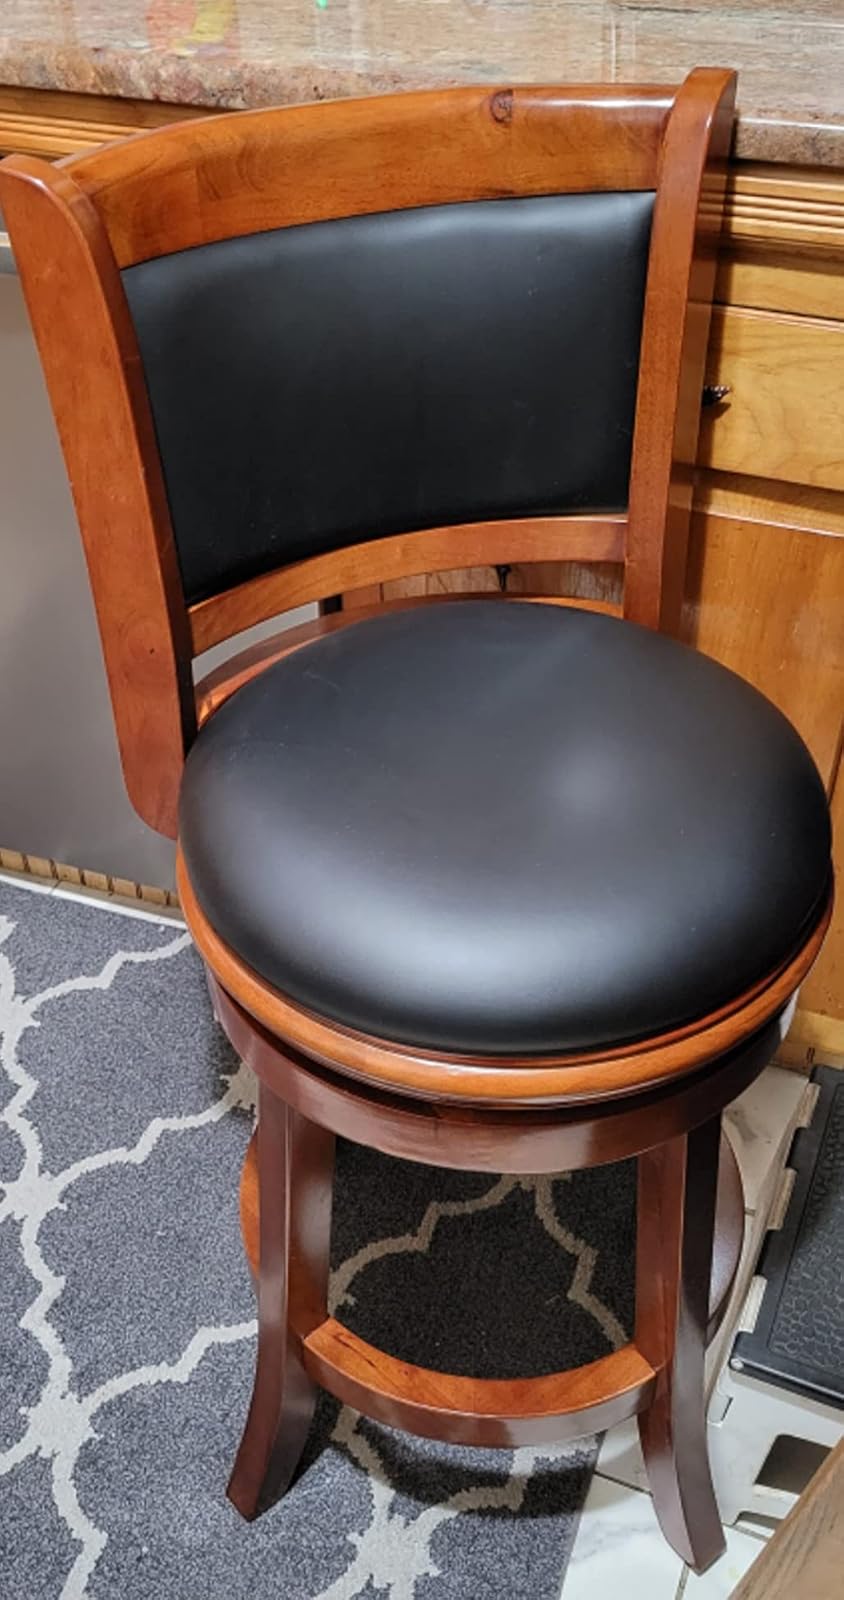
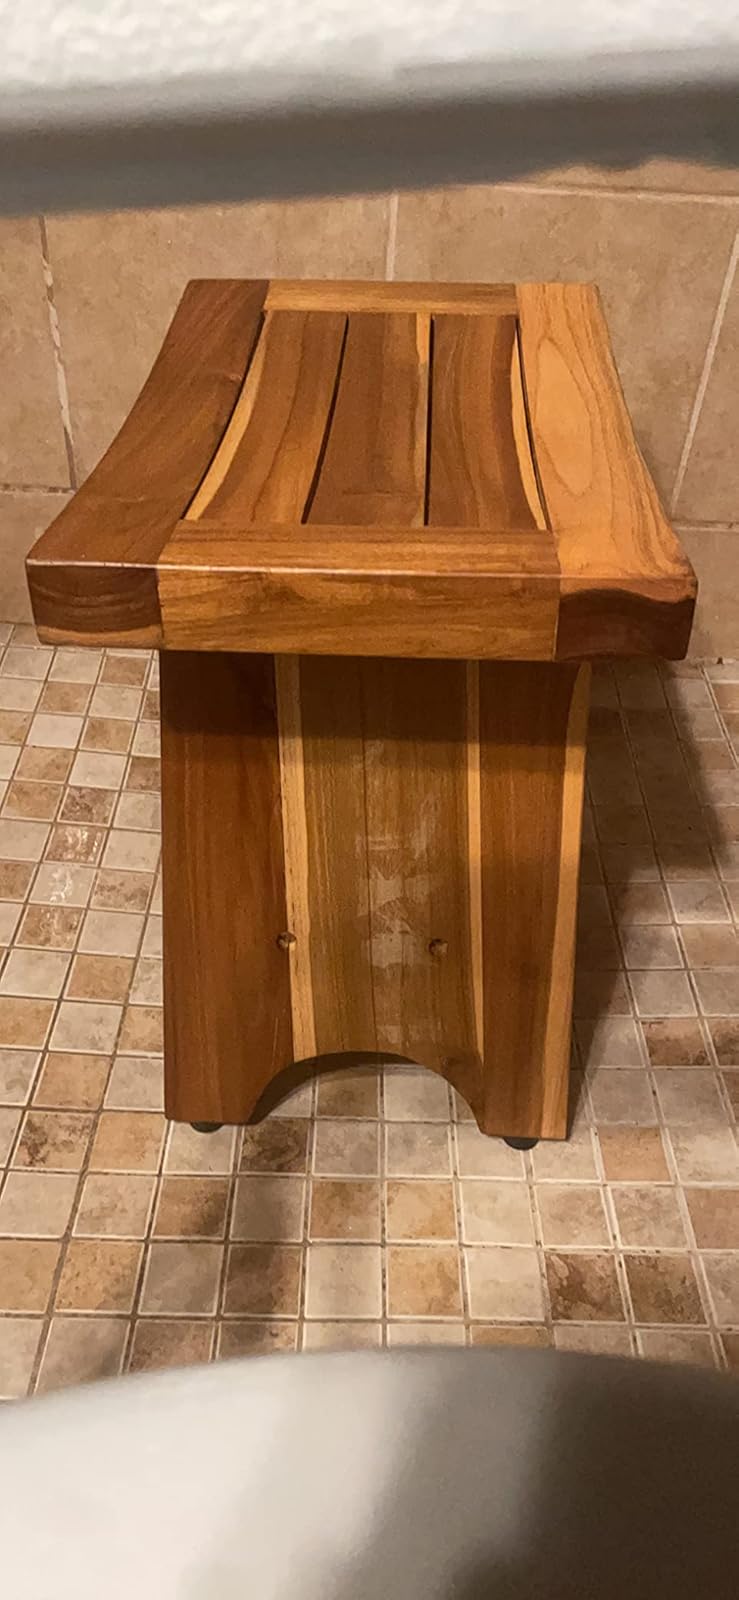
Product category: stool
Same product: no